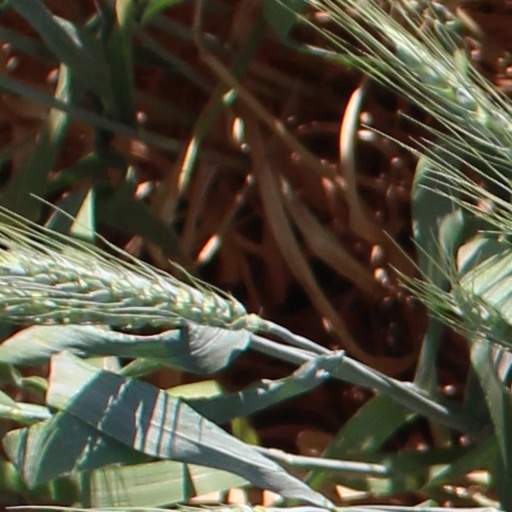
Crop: wheat